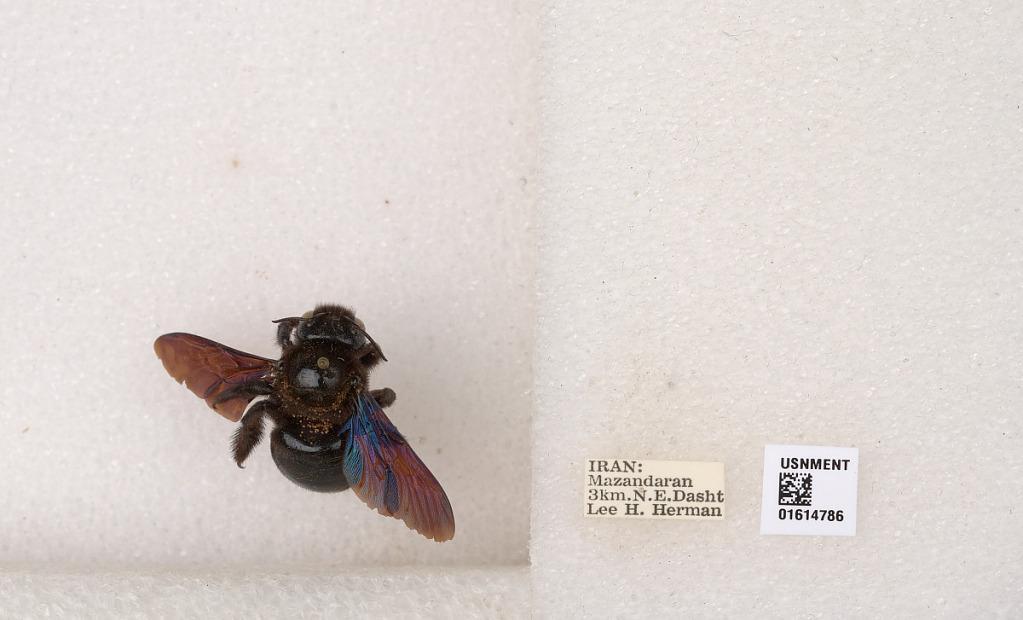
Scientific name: Xylocopa
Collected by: L. Herman
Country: Iran
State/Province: Mazandaran
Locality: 3 km. N.E. Dasht